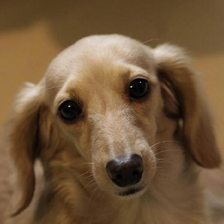
Label: animals